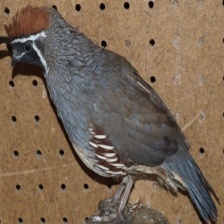
Species: GAMBELS QUAIL
Scientific name: CALLIPEPLA GAMBELII
ImageNet parent category: quail